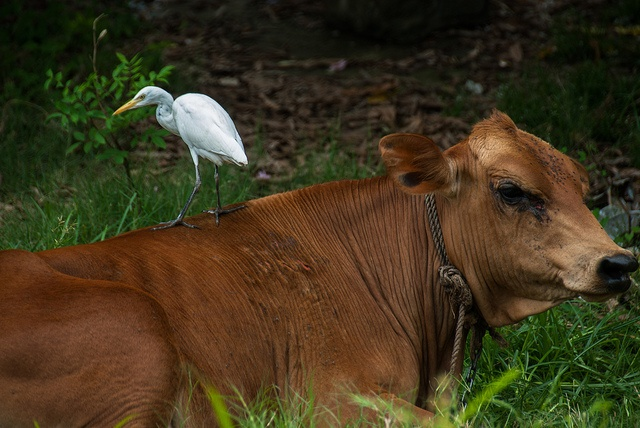
A bird sitting on the back of a brown cow in a forest.
a white egret on the back of a cow
A brown cow laying down with a white bird perched on it.
Bird with long legs sitting on the back of cattle
A stork is sitting on a Jersey cow and she lays in the grass.